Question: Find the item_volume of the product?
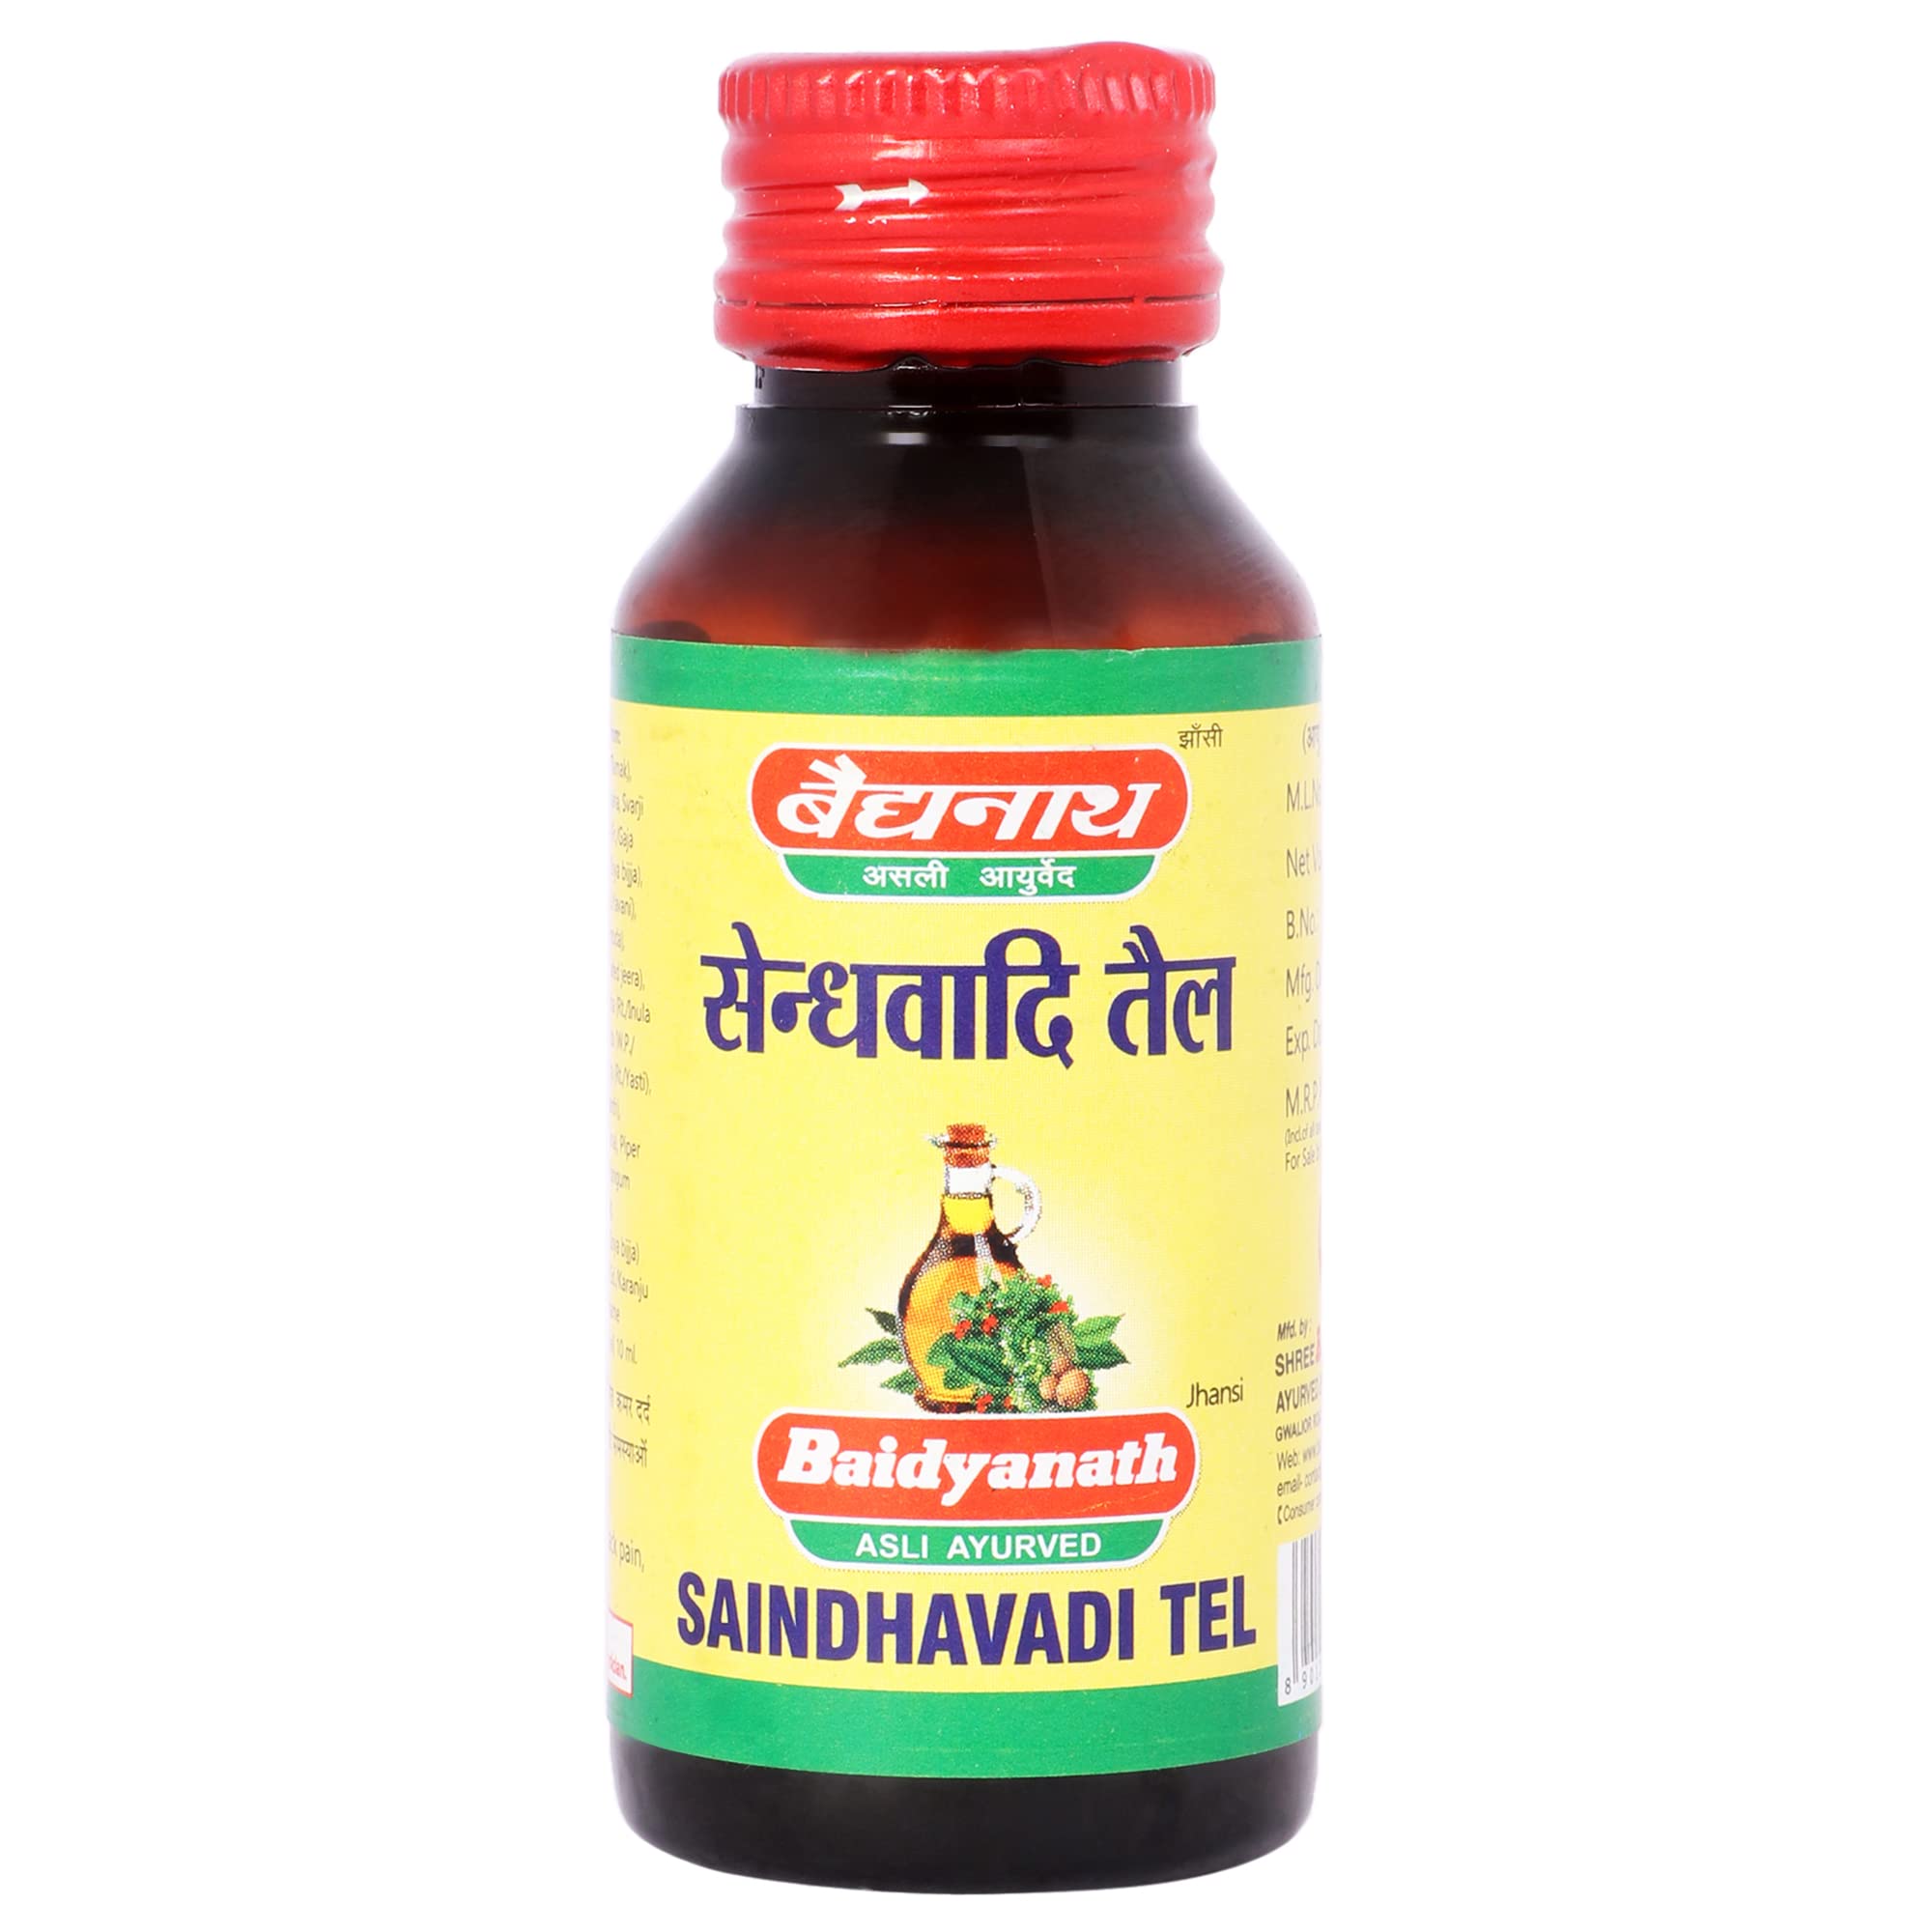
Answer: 10.0 millilitre